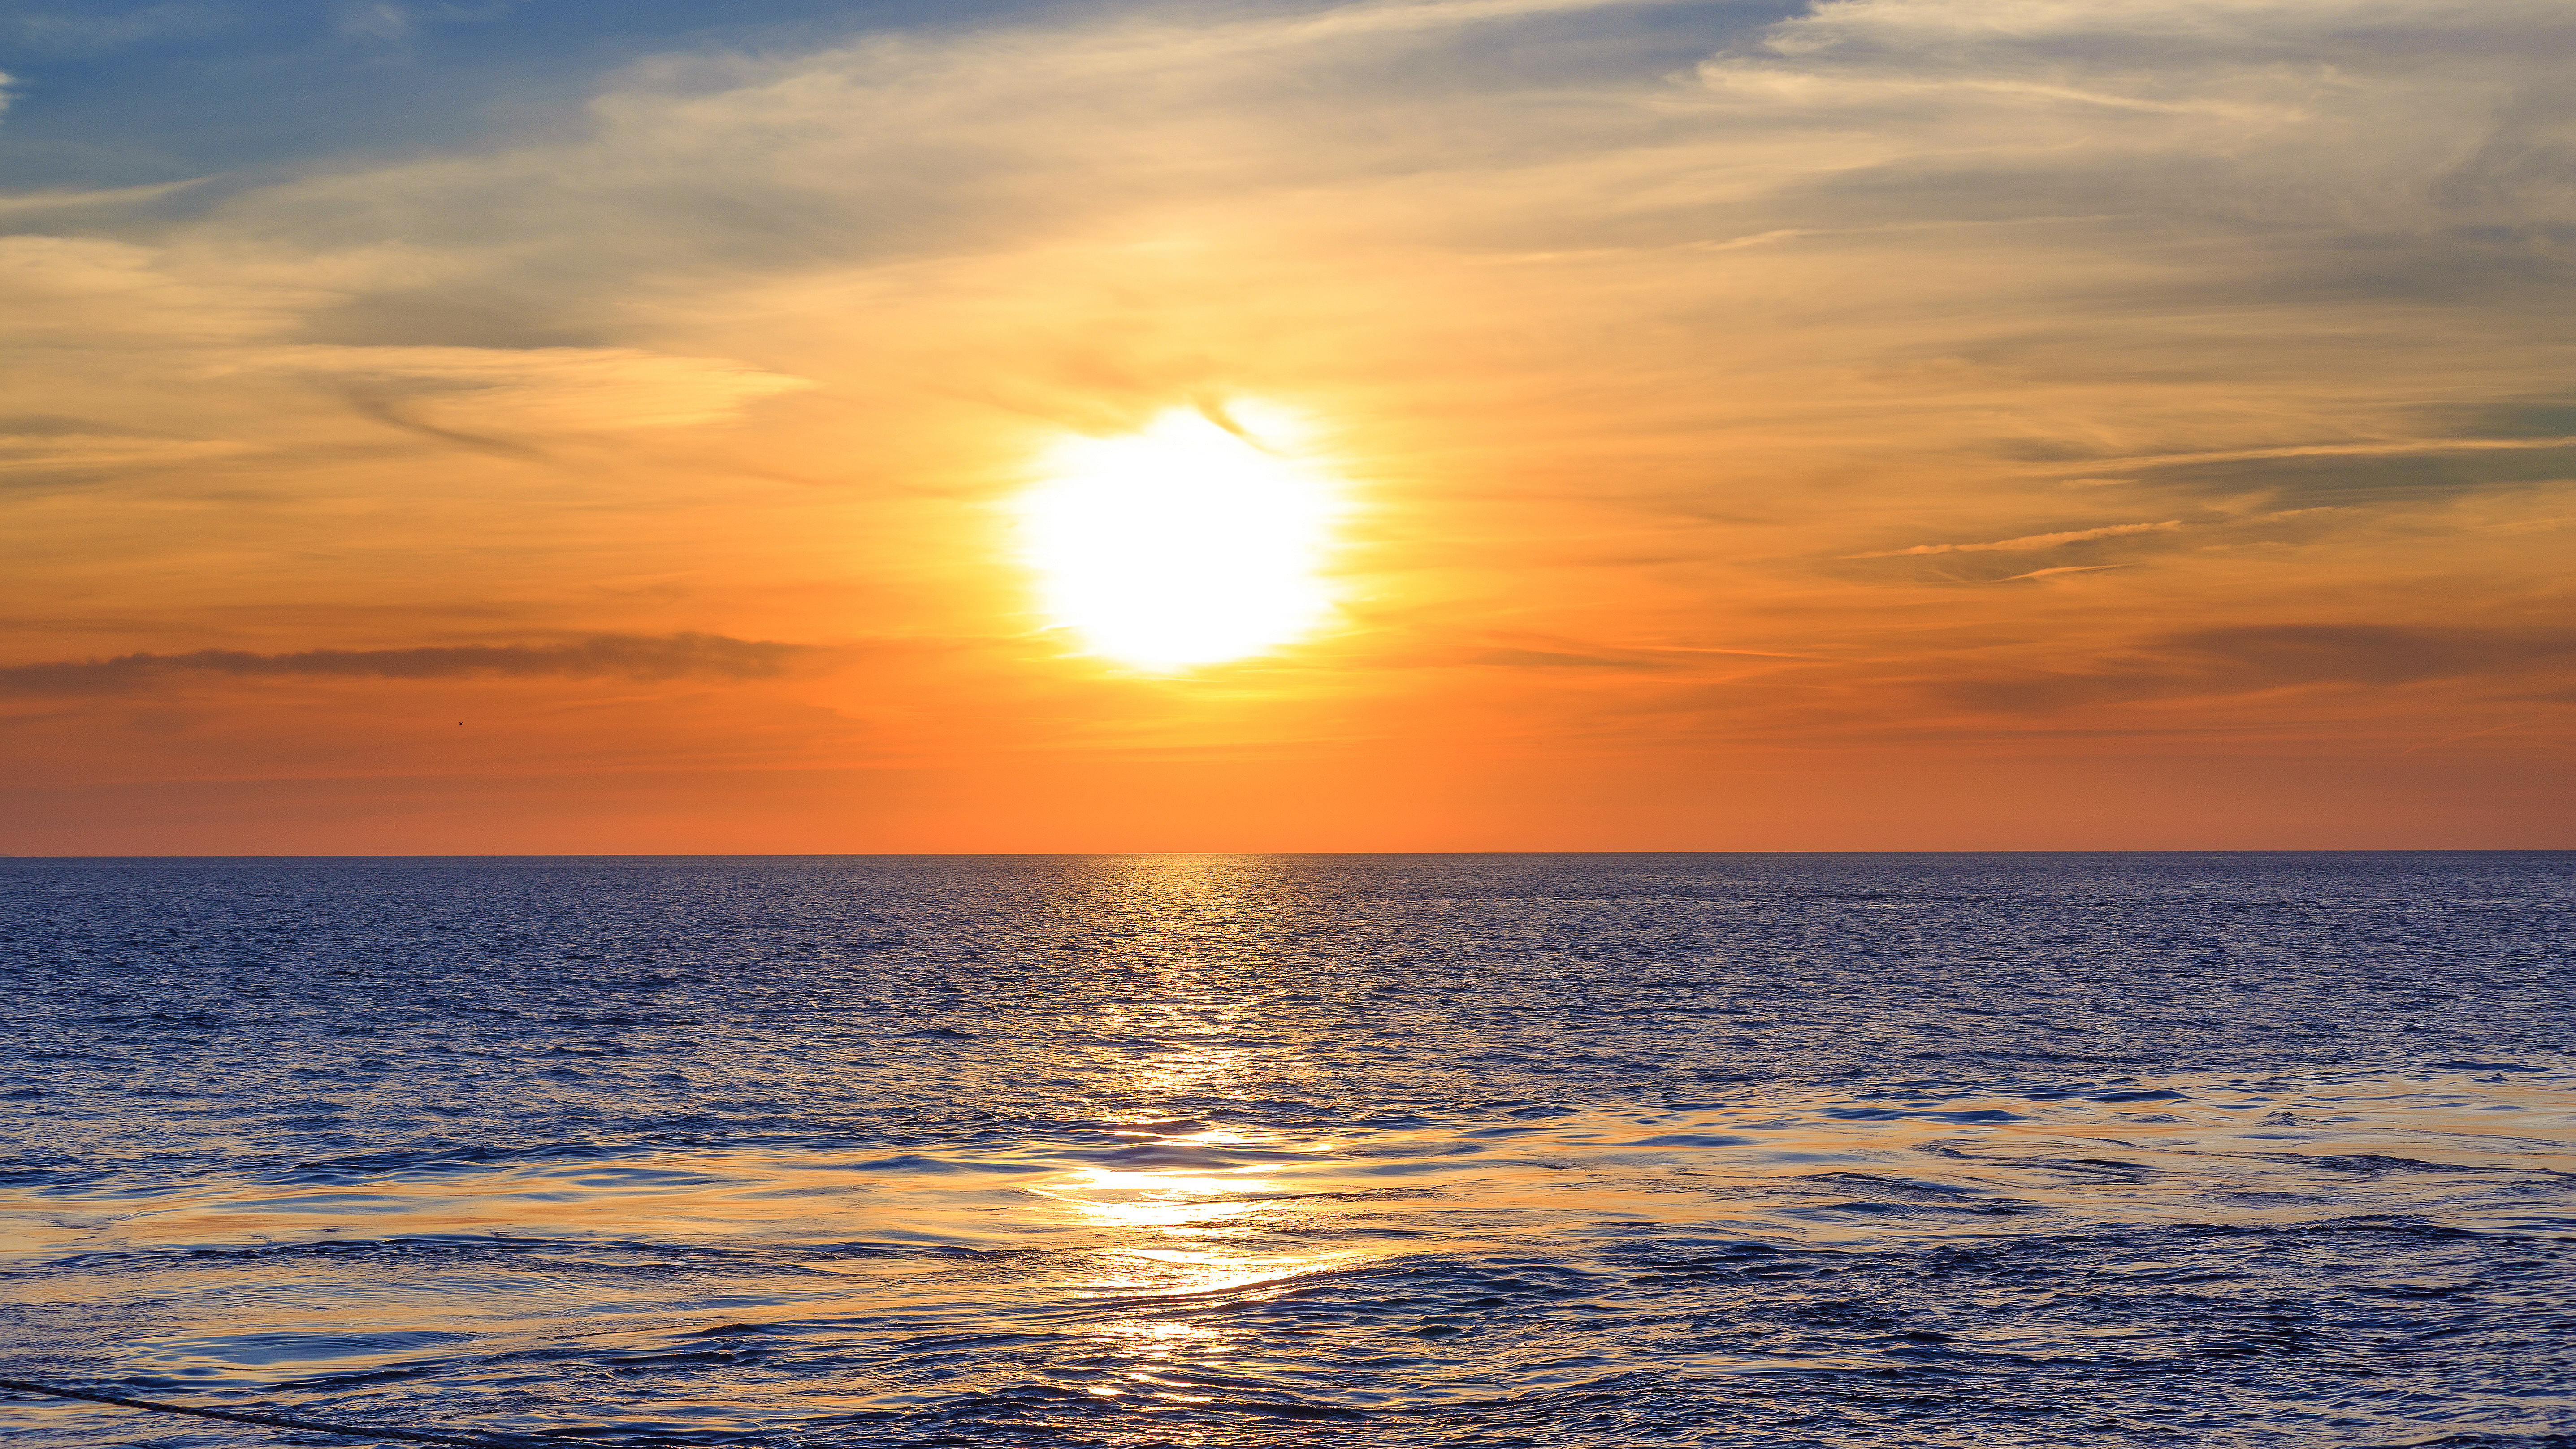
beach, sea, coast, water, ocean, horizon, cloud, sky, sun, sunrise, sunset, sunlight, morning, shore, wave, dawn, tanker, panorama, dusk, evening, golden, seascape, body of water, mer, cargo, goldenhour, waterscape, sunsettime, ptrolier, afterglow, wind wave